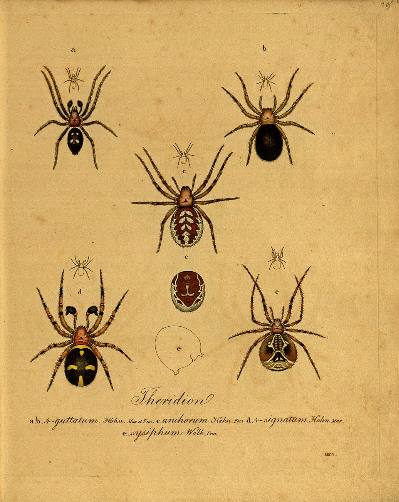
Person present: No